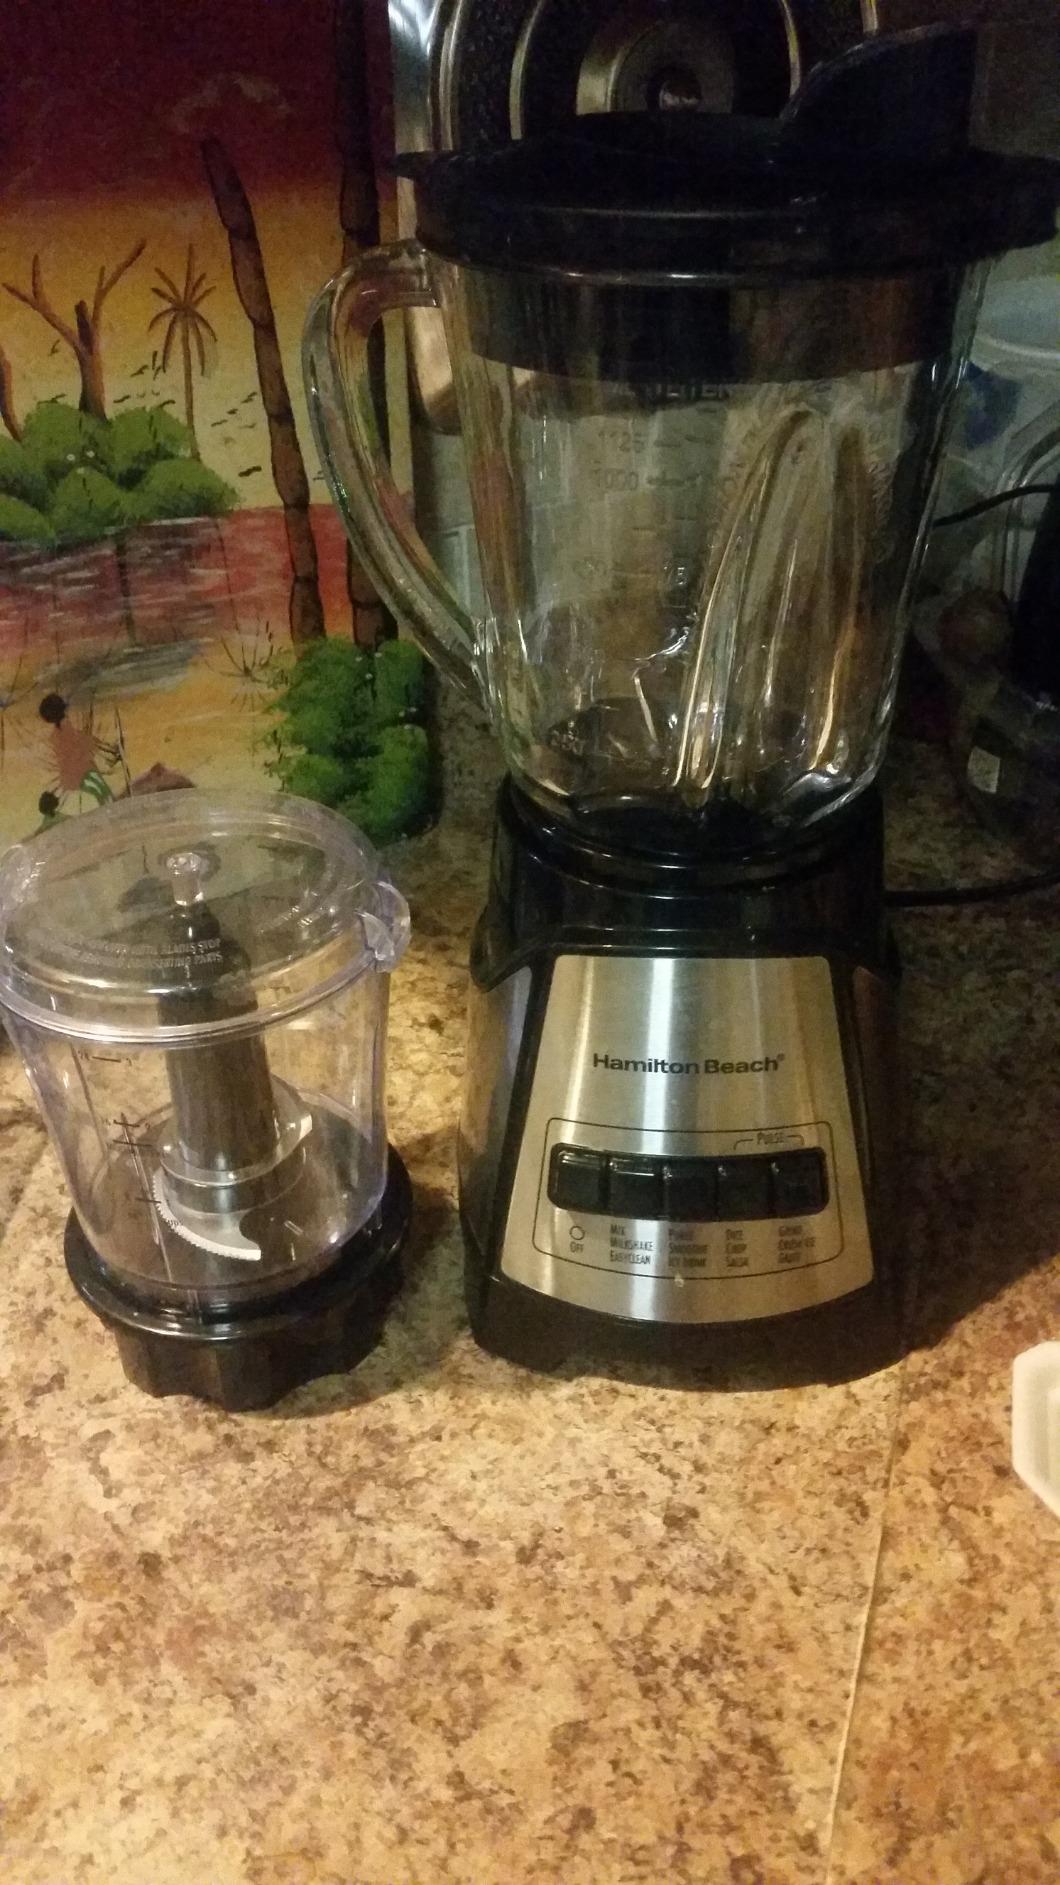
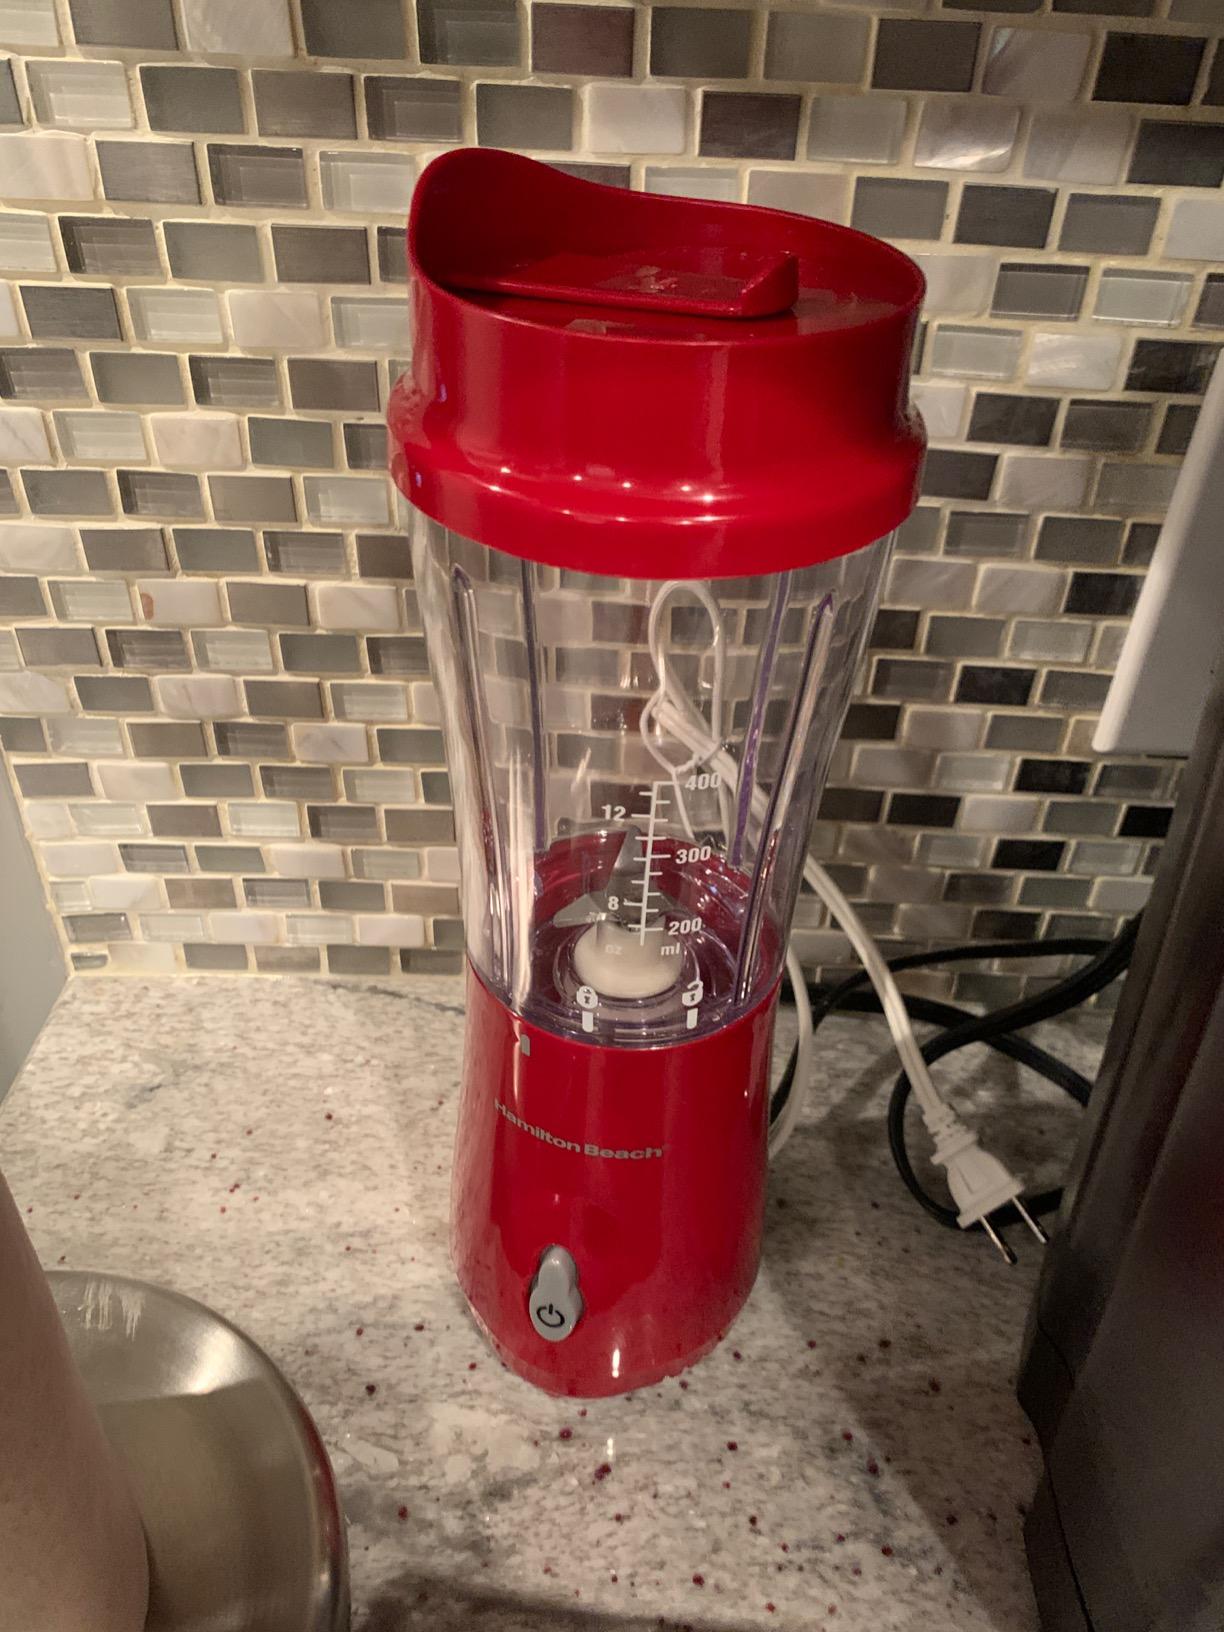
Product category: items_blender
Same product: no